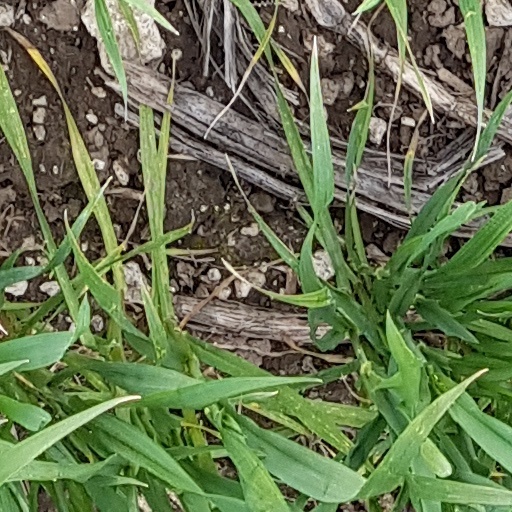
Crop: wheat